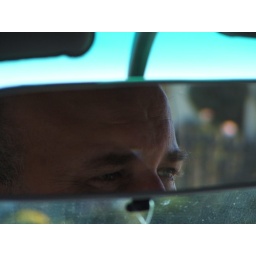
Photo of my uncle in the rearview mirror in his car while he is driving in Temuka, New Zealand.